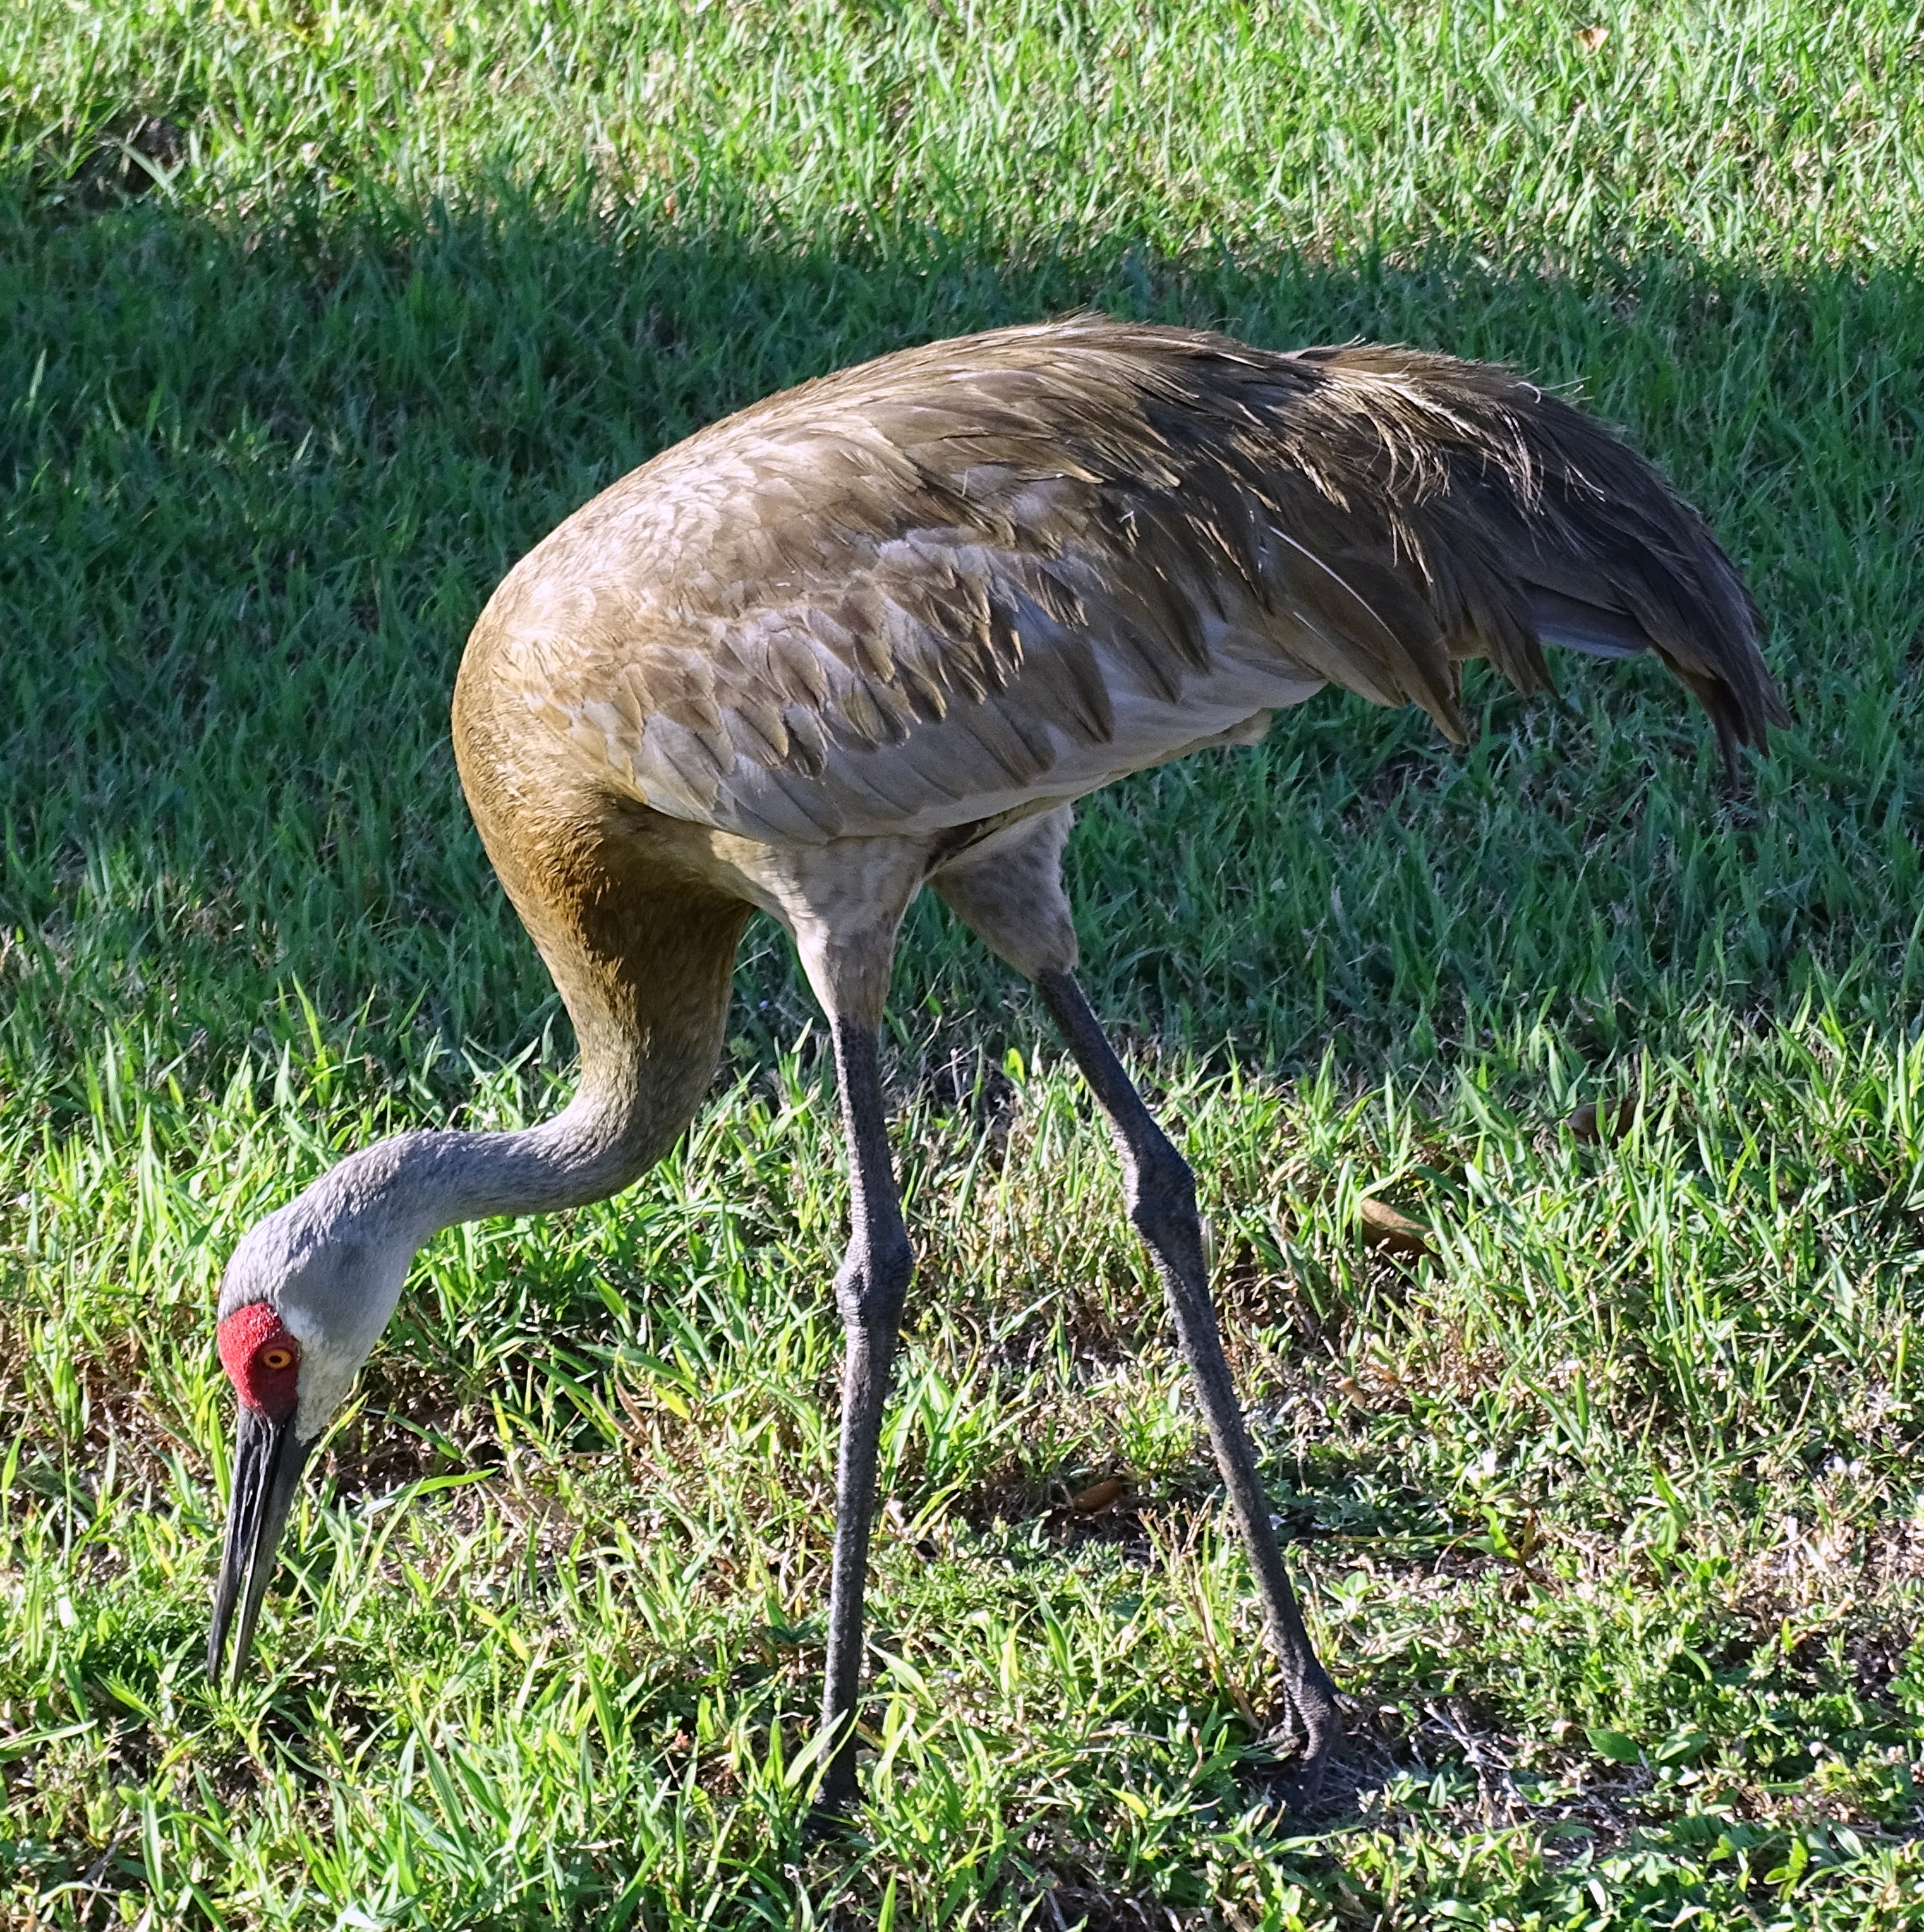
nature, bird, animal, wildlife, wild, beak, flight, fauna, ornithology, vertebrate, crane, ibis, sandhill, crane like bird